Prejmer fortified church

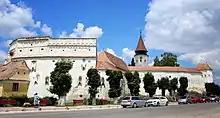

The Prejmer fortified church is a Lutheran fortified church in Prejmer ("Tartlau"), Brașov County, in the Transylvania region of Romania and the ethnographic area of Țara Bârsei. The church was founded by the Germanic Teutonic Knights, and then was eventually taken over by the Transylvanian Saxon community. Initially Roman Catholic, it became Lutheran following the Reformation. Together with the surrounding village, the church forms part of the villages with fortified churches in Transylvania UNESCO World Heritage Site.